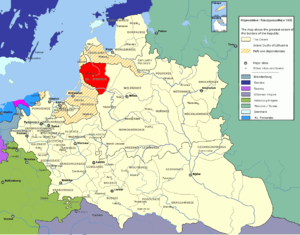
Le duché de Samogitie était une division administrative du grand-duché de Lituanie et à partir de 1569 une région de la République des Deux Nations. Le grand duc de Lituanie portait aussi le titre de duc de Samogitie.